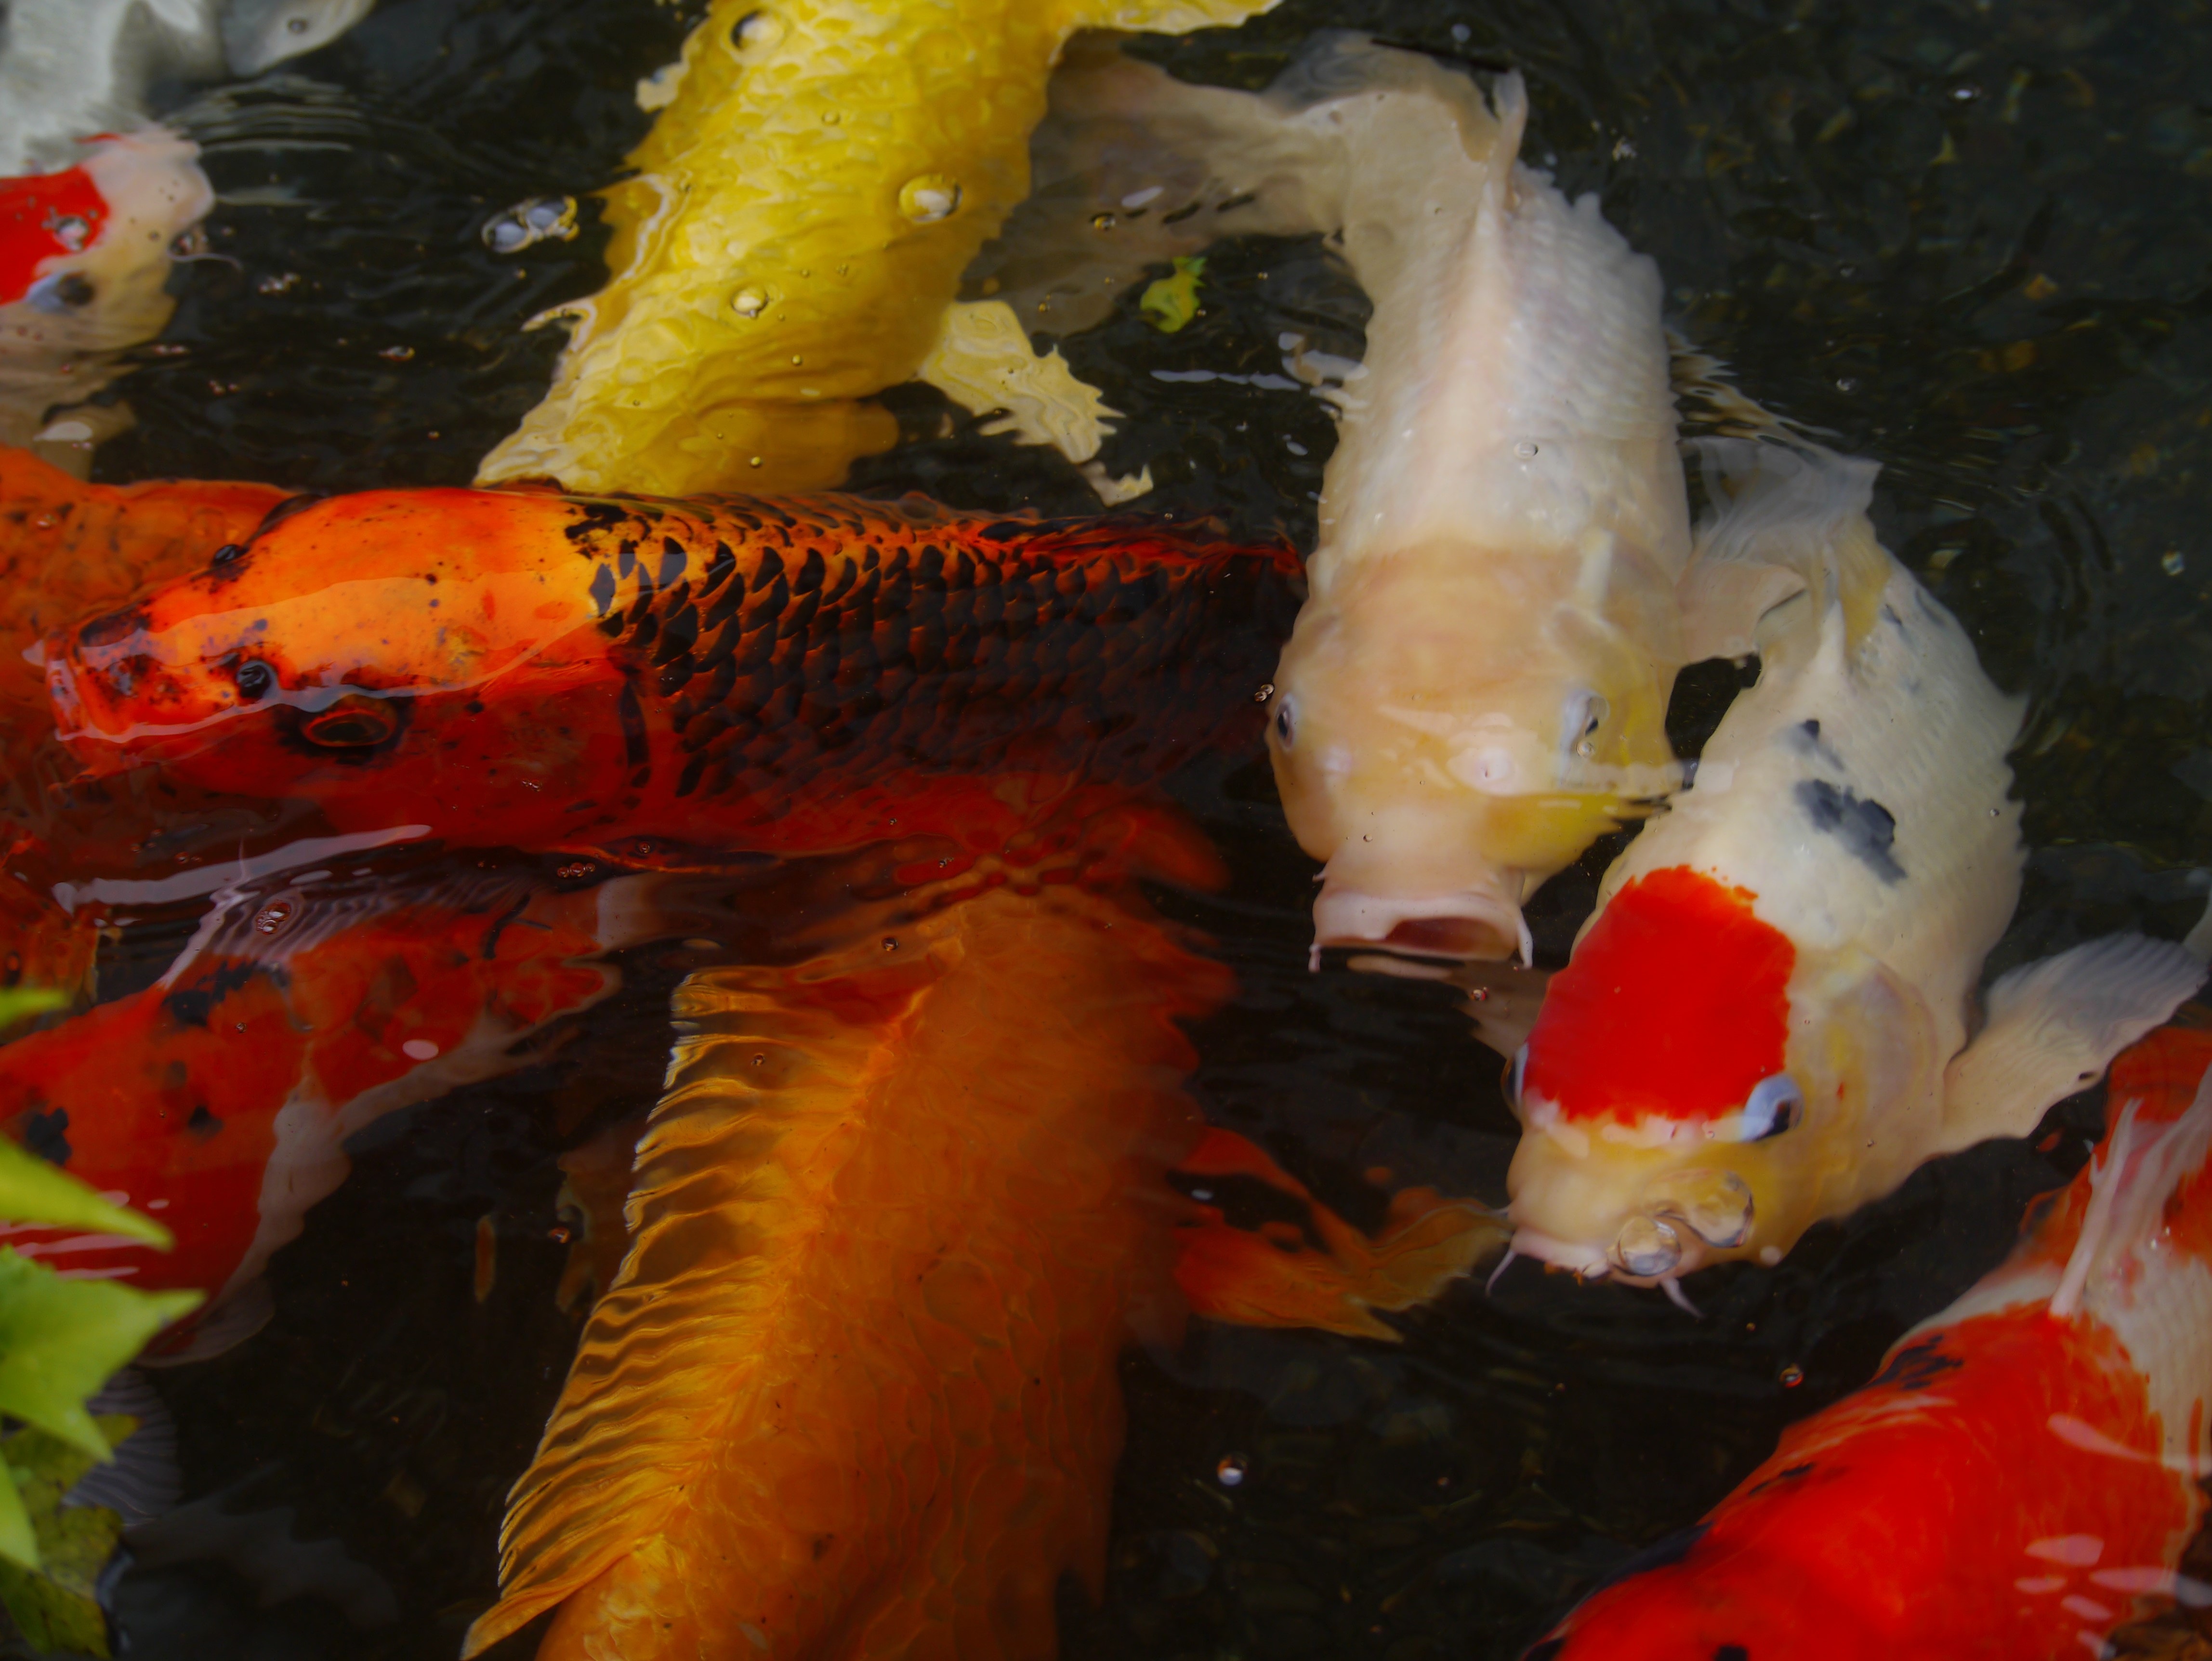
water, pond, orange, red, scale, fish, japan, gold, goldfish, koi, carp, scales, amber, breeding, yokosuka, huang, aquarium fish, colored carp, red and white, vermilion, cool japan